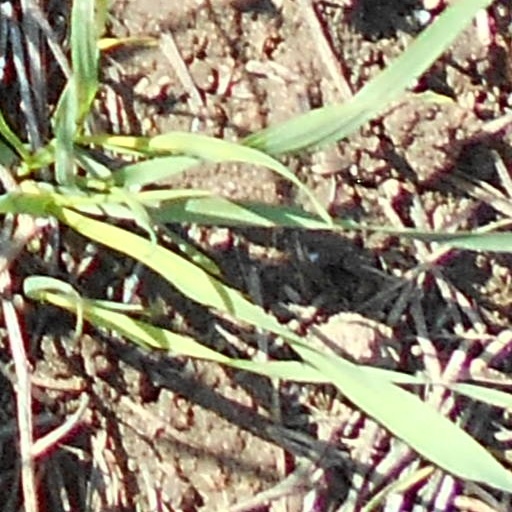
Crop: wheat